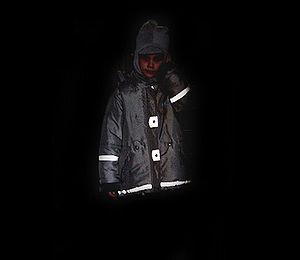
Le bandes de tissus réfléchissant apposées sur des vêtements, chaussures, cartables, etc. en rendant visible un objet ou une personne améliorent la sécurité routière, de manière économique, simple et efficace.
Les dispositifs rétroréfléchissants sont des systèmes passifs, destinés à signaler dans la nuit ou l'obscurité une personne, un objet ou une zone à risque qui s'appuient sur l'application du système optique appelé catadioptre.